Giulio Cesare Procaccini

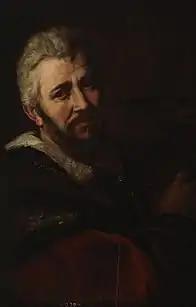
"Self portrait", Museum Cerralbo, Madrid.

Giulio Cesare Procaccini (1574–1625) was an Italian painter and sculptor of the early Baroque era in Milan.